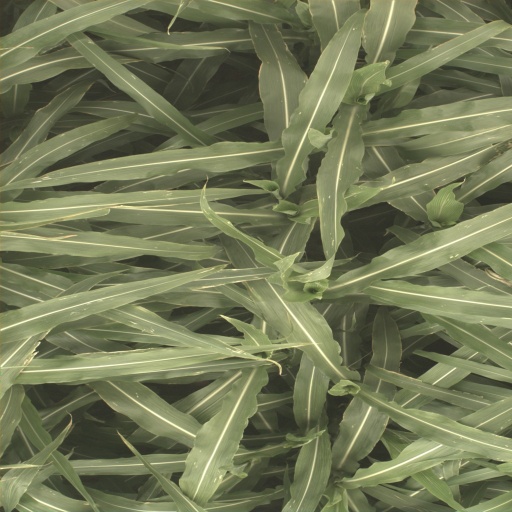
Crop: sorghum